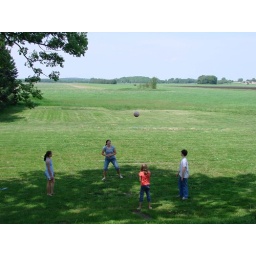
ball in the field